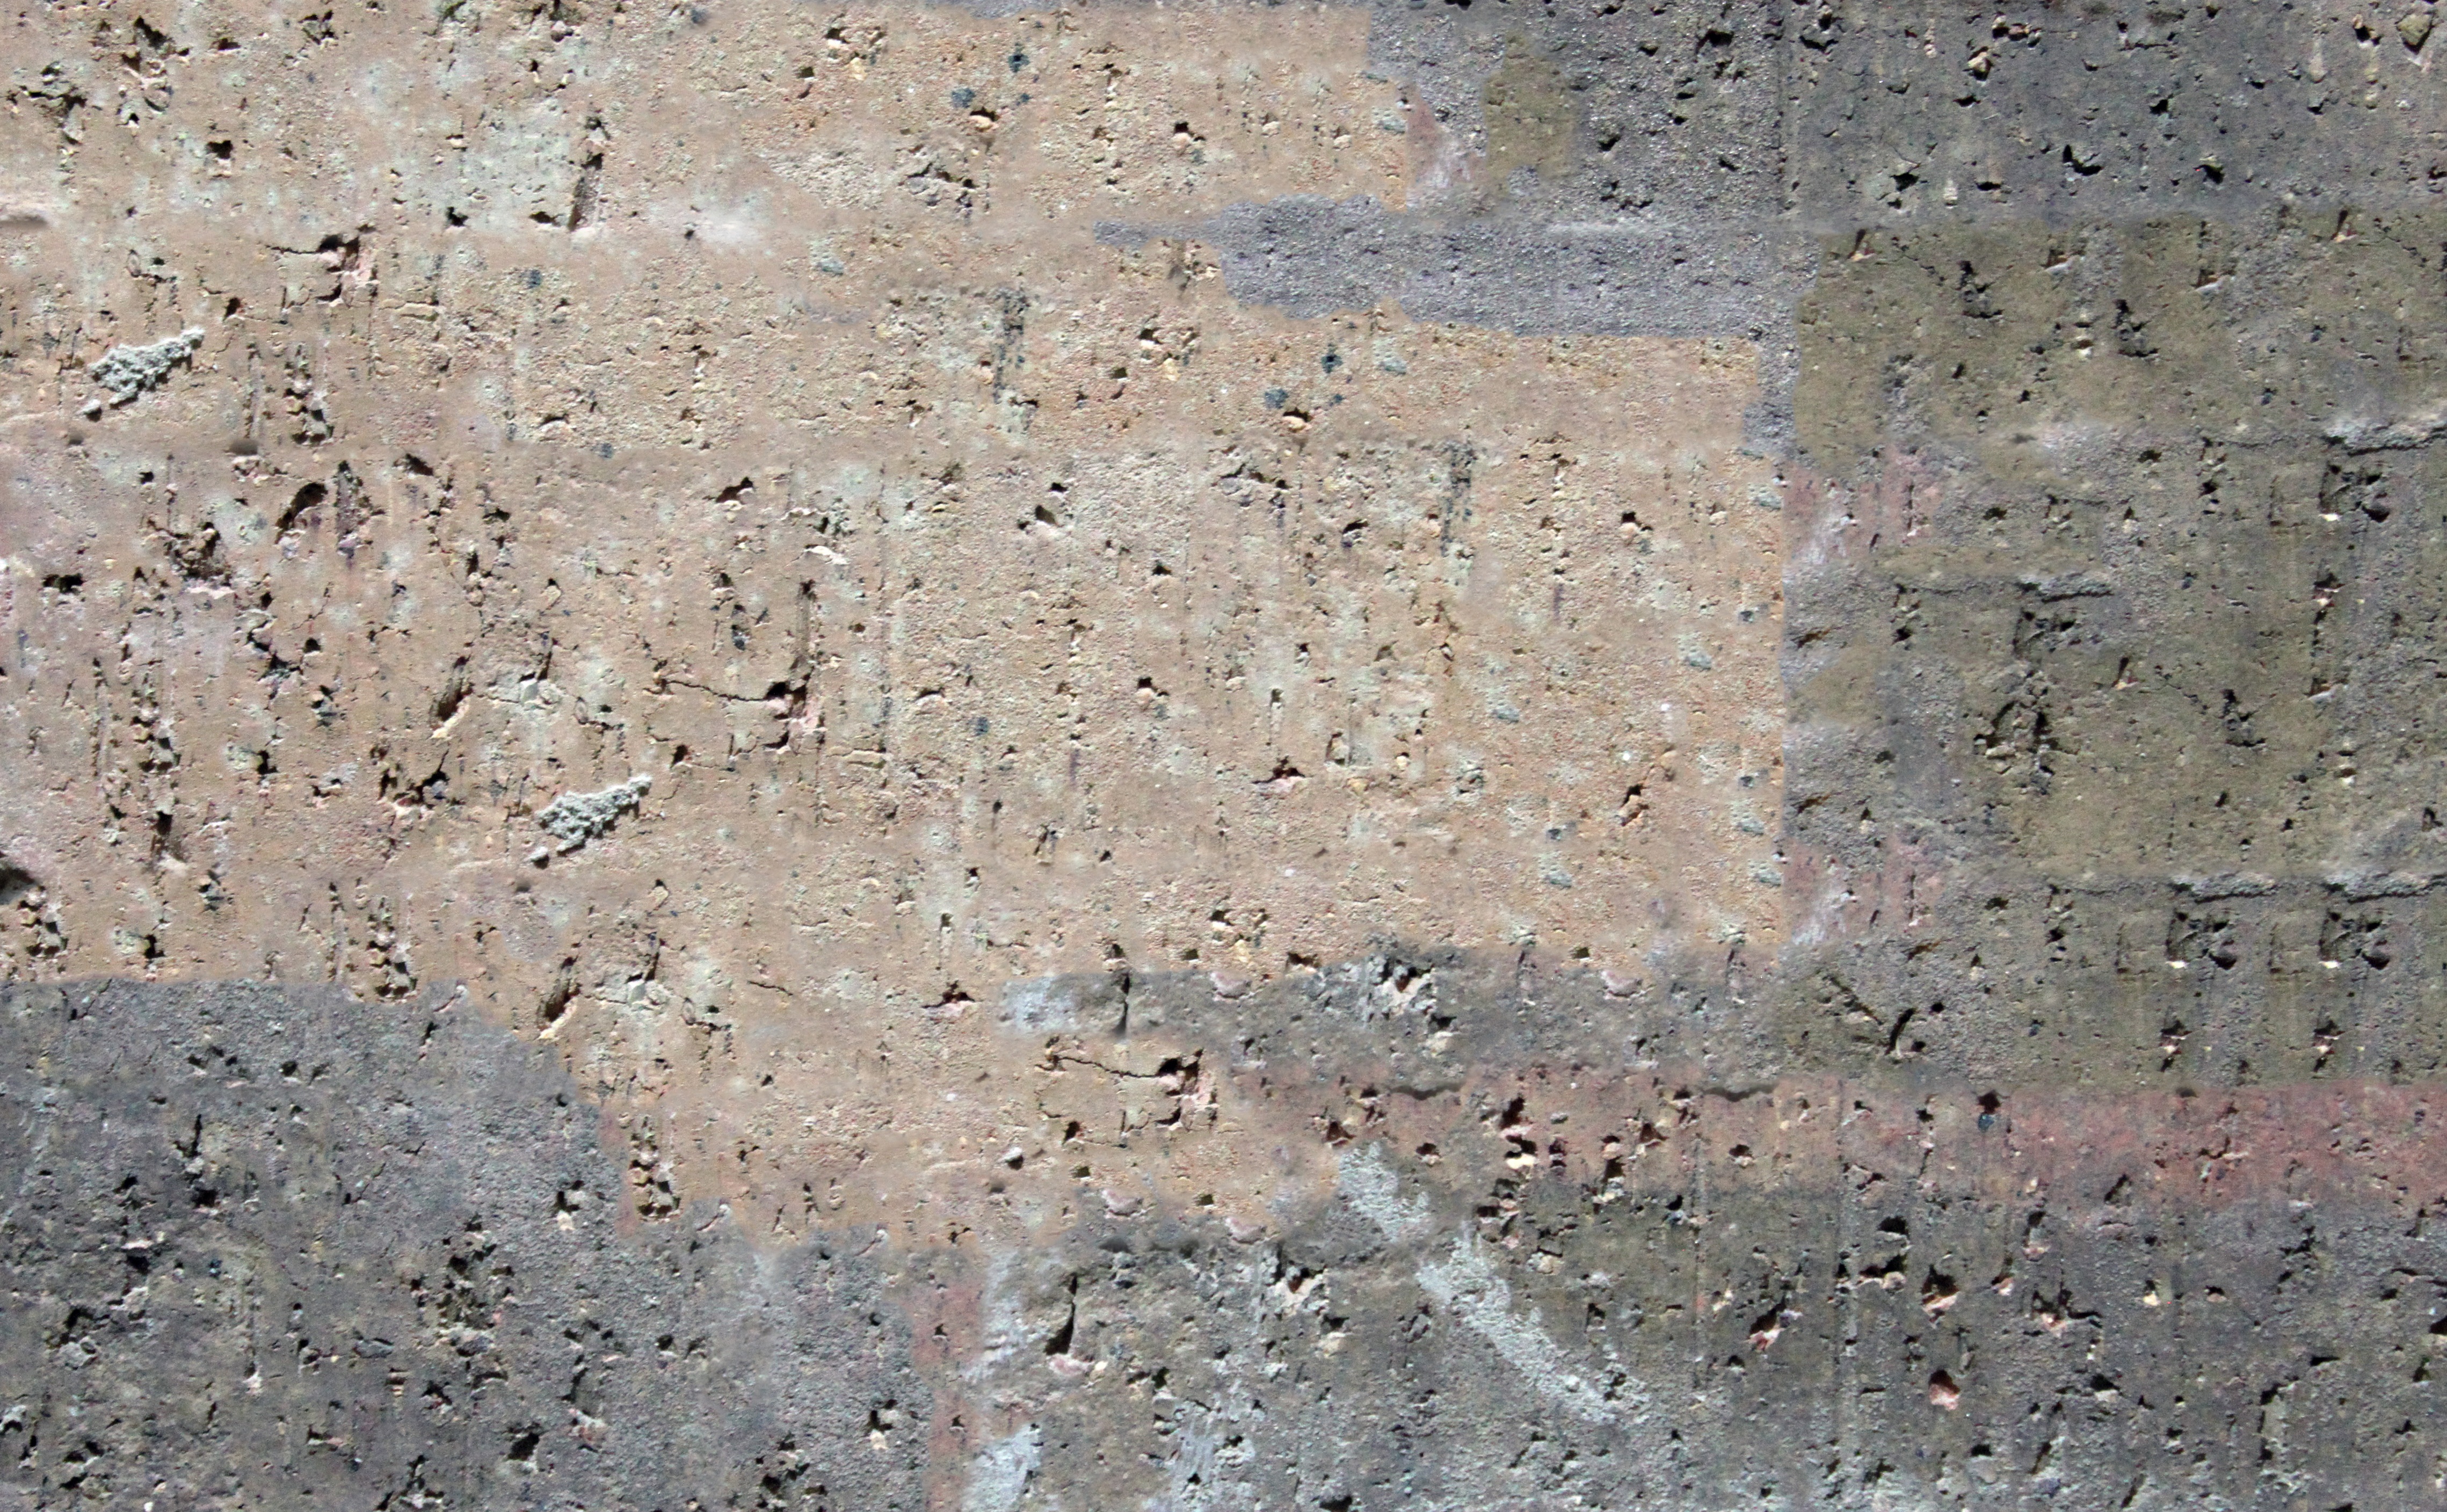
rock, texture, floor, wall, stone, asphalt, green, natural, soil, gray, pink, brick, cream, material, geology, random, hard, plaster, background pattern, flooring, road surface, ancient history